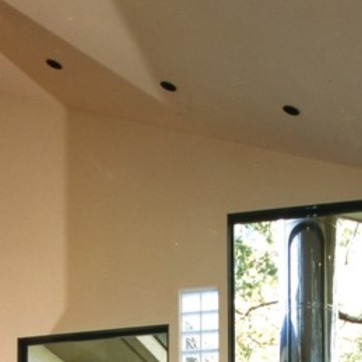
Material: painted